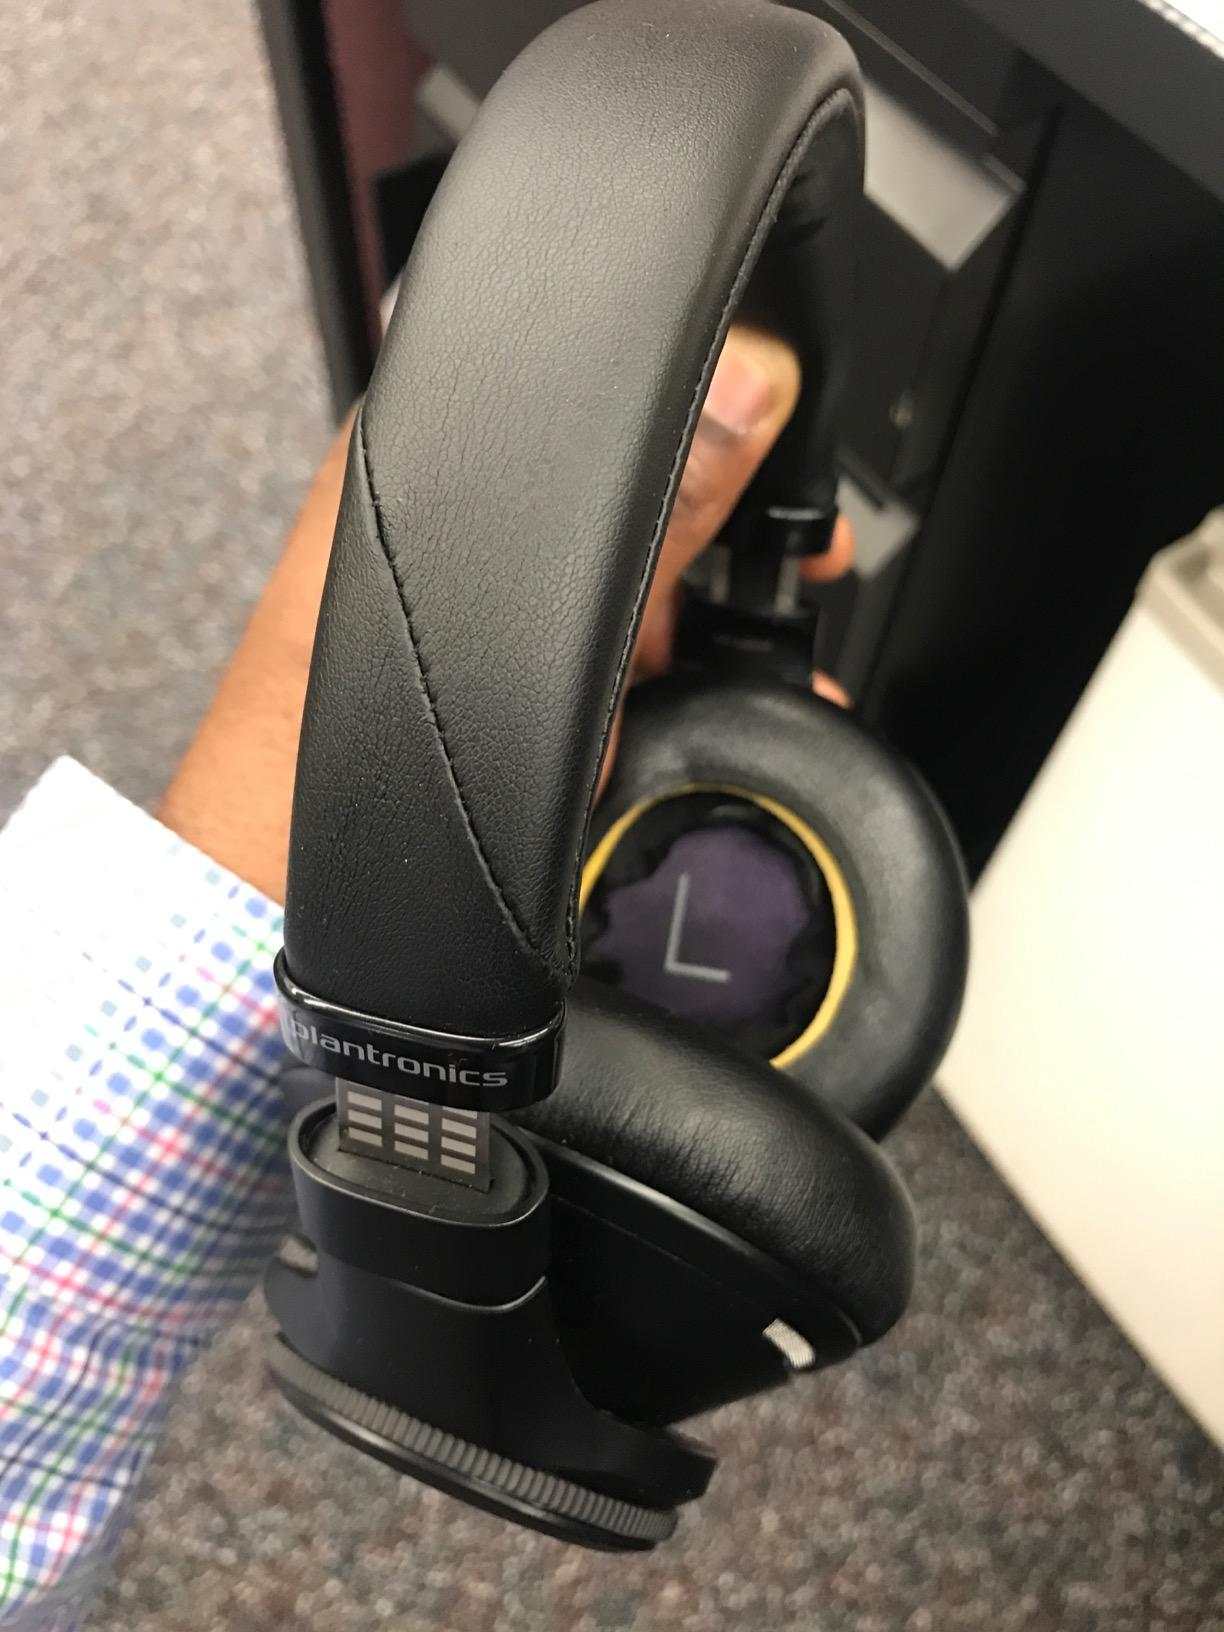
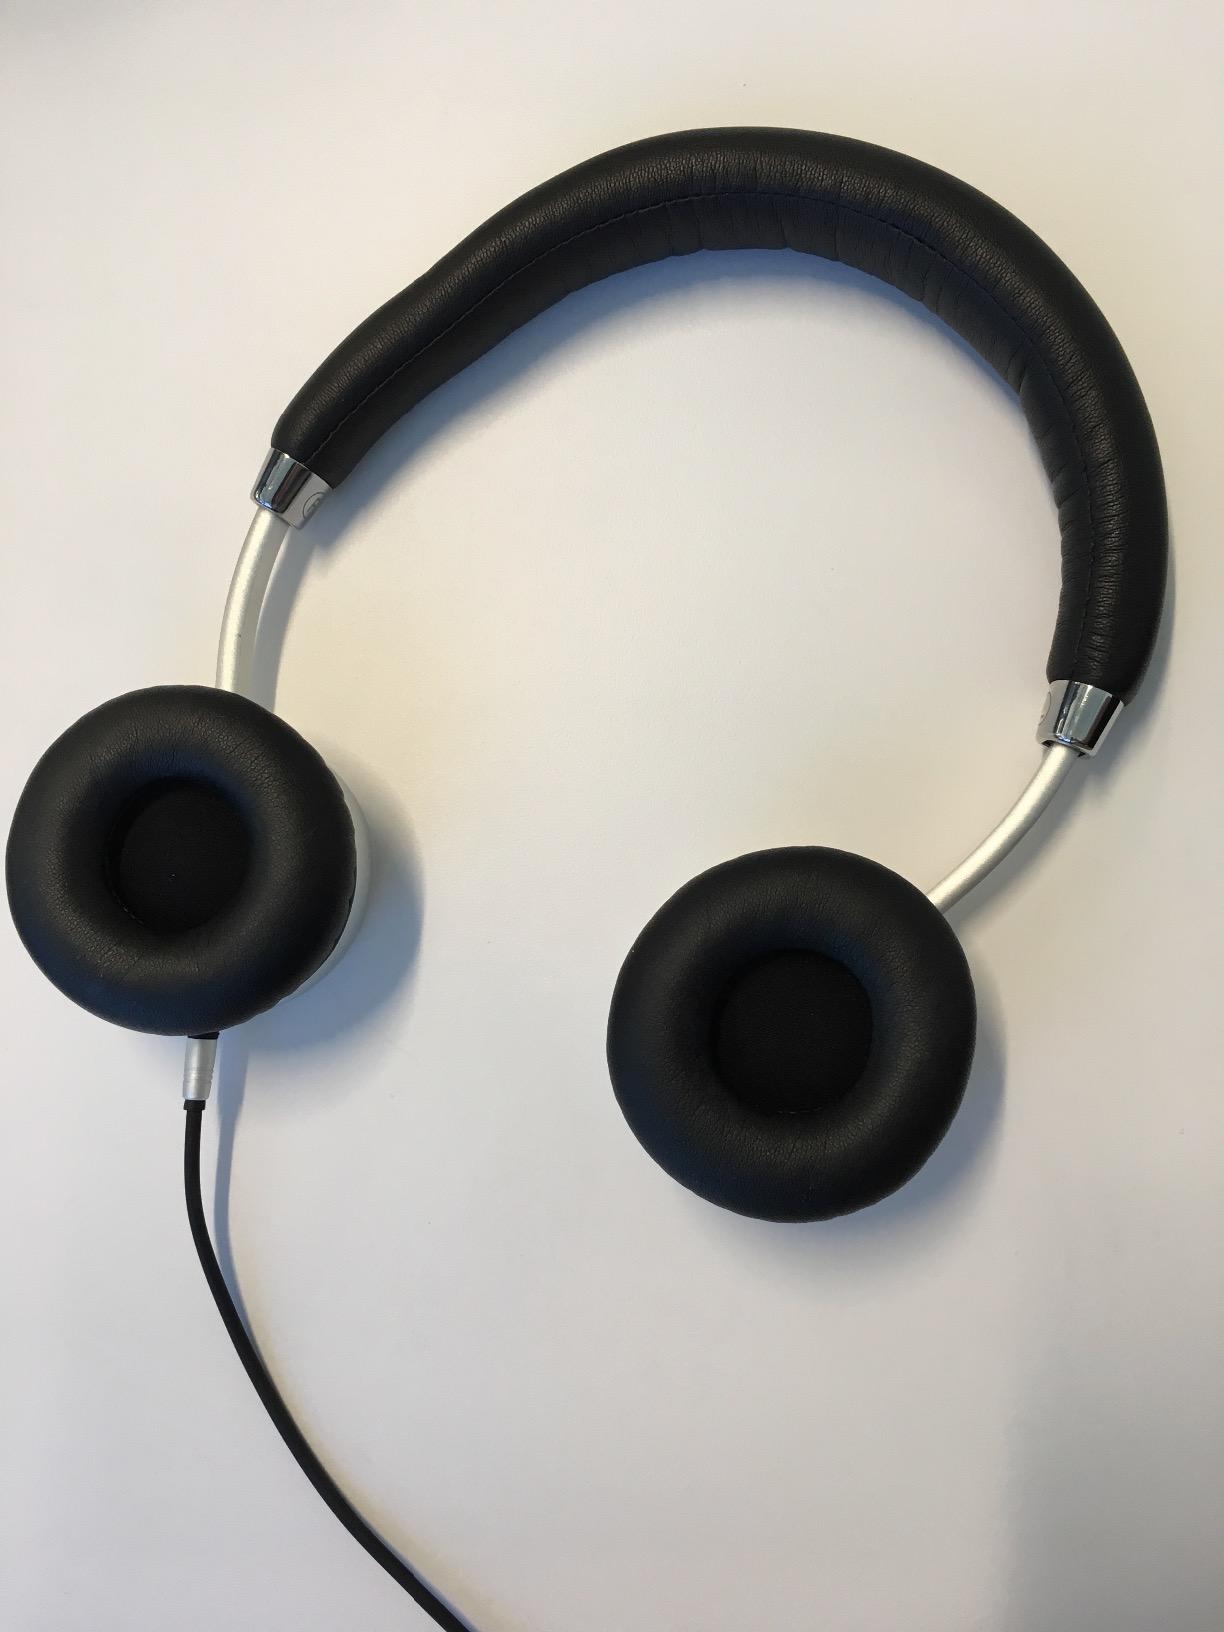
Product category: headphones
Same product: no